Hominidae

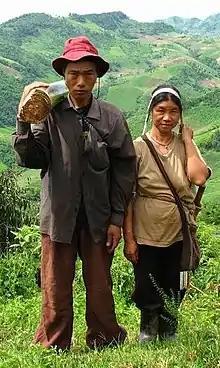
Humans are one of the four extant hominid genera.

The classification of the great apes has been revised several times in the last few decades; these revisions have led to a varied use of the word "hominid" over time. The original meaning of the term referred to only humans and their closest relatives—what is now the modern meaning of the term "hominin". The meaning of the taxon Hominidae changed gradually, leading to a modern usage of "hominid" that includes all the great apes including humans.